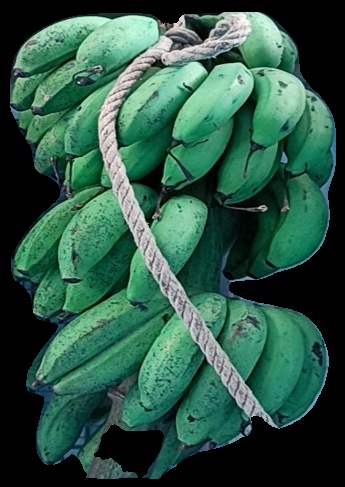
Variety: rasbale
Grade: grade2